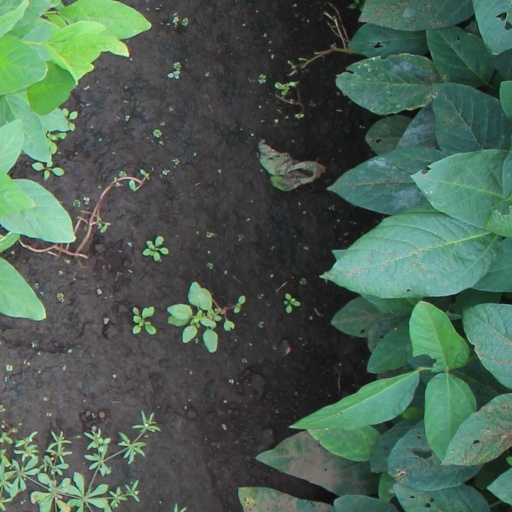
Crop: soybean